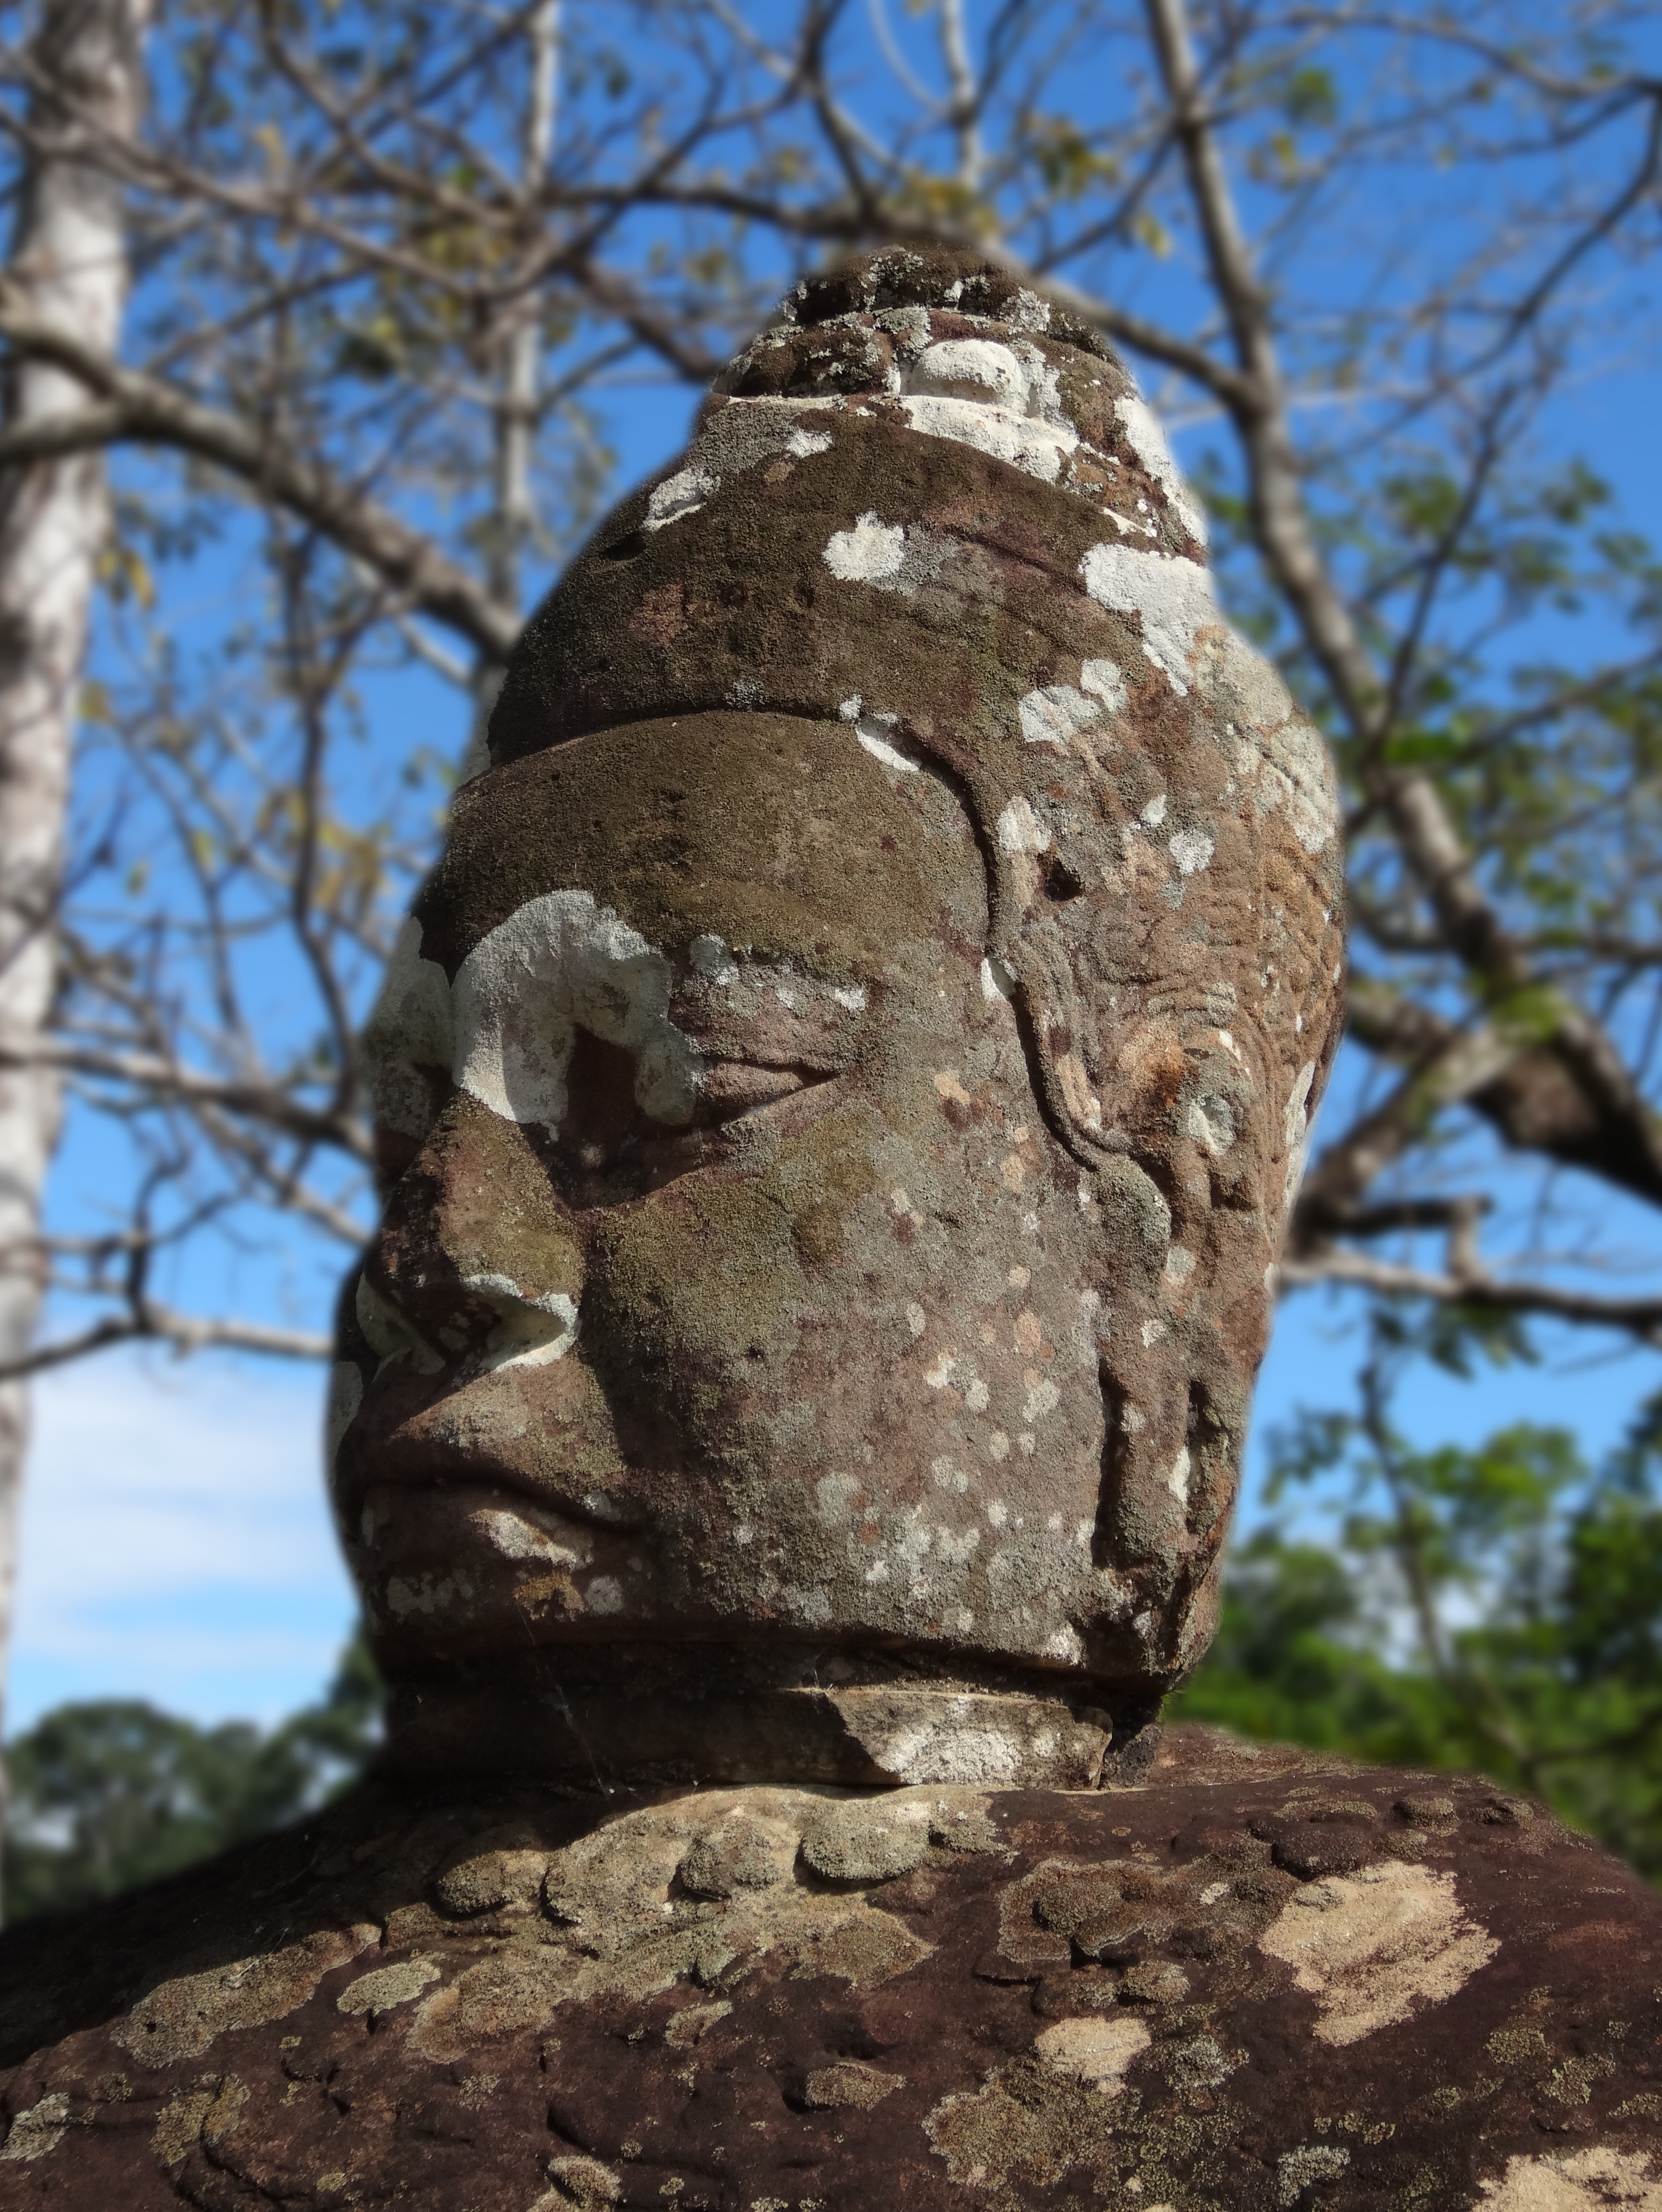
tree, nature, rock, branch, plant, wood, leaf, trunk, statue, buddhist, material, zen, face, sculpture, art, meditation, buddha, carving, ancient history, woody plant